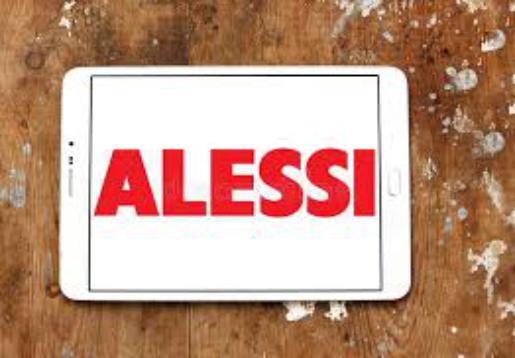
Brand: alessi
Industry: Necessities